Pets.com

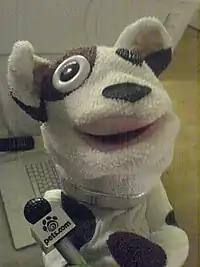
The Pets.com sock puppet

Pets.com hired the San Francisco office of TBWA\Chiat\Day to design its advertising campaign. The firm had recently created the popular Taco Bell chihuahua. For Pets.com, it designed a doglike sock puppet that carried a microphone in its paw. The puppet, performed by Michael Ian Black (an alumnus of MTV's surrealist comedy sketch show "The State"), was a simple sock puppet with button eyes, flailing arms, a watch for a collar, and a stick microphone emblazoned with "pets.com". The sock puppet first appeared in Pets.com's advertising in August 1999.